Housewife

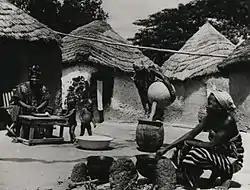
A housewife in Yendi, Kumasi, Ghana, pours water into a meal as her children play, 1957

Contrary to a common belief that in hunter-gatherer societies men typically hunted animals for meat while women gathered other foods such as grain, fruit, and vegetables (as asserted, for example, in Richard B. Lee and Irven DeVore's 1968 book "Man the Hunter"), ethnographic studies of recent and current hunter-gatherer societies show women actively participating in hunting, as among the Agta people of the Philippines, where women hunt even while menstruating, pregnant, and breastfeeding. Fossil and archaeological evidence also indicate that women have a long history of hunting. In addition, evidence from exercise science shows that women are better suited to endurance activities, which might have been conducive to pursuing prey over long distances. However, an attempted verification of this study found "that multiple methodological failures all bias their results in the same direction...their analysis does not contradict the wide body of empirical evidence for gendered divisions of labor in foraging societies".